Pavel Banya

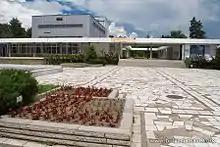
Pavel Banya Center. Here, seniors take walks and children often bike ride and play

Pavel Banya consists mainly of rocky roads and gardens, surrounding a busy and bustling town square. Citizens often ride bicycles, walk around, and shop in the town center. Stray dogs and cats can be found at every corner, though most people take some dogs and cats in as their own, or feed them daily at a certain time. Because the inhabitants of Pavel Banya are not accustomed to internet devices, children are often seen playing outside.